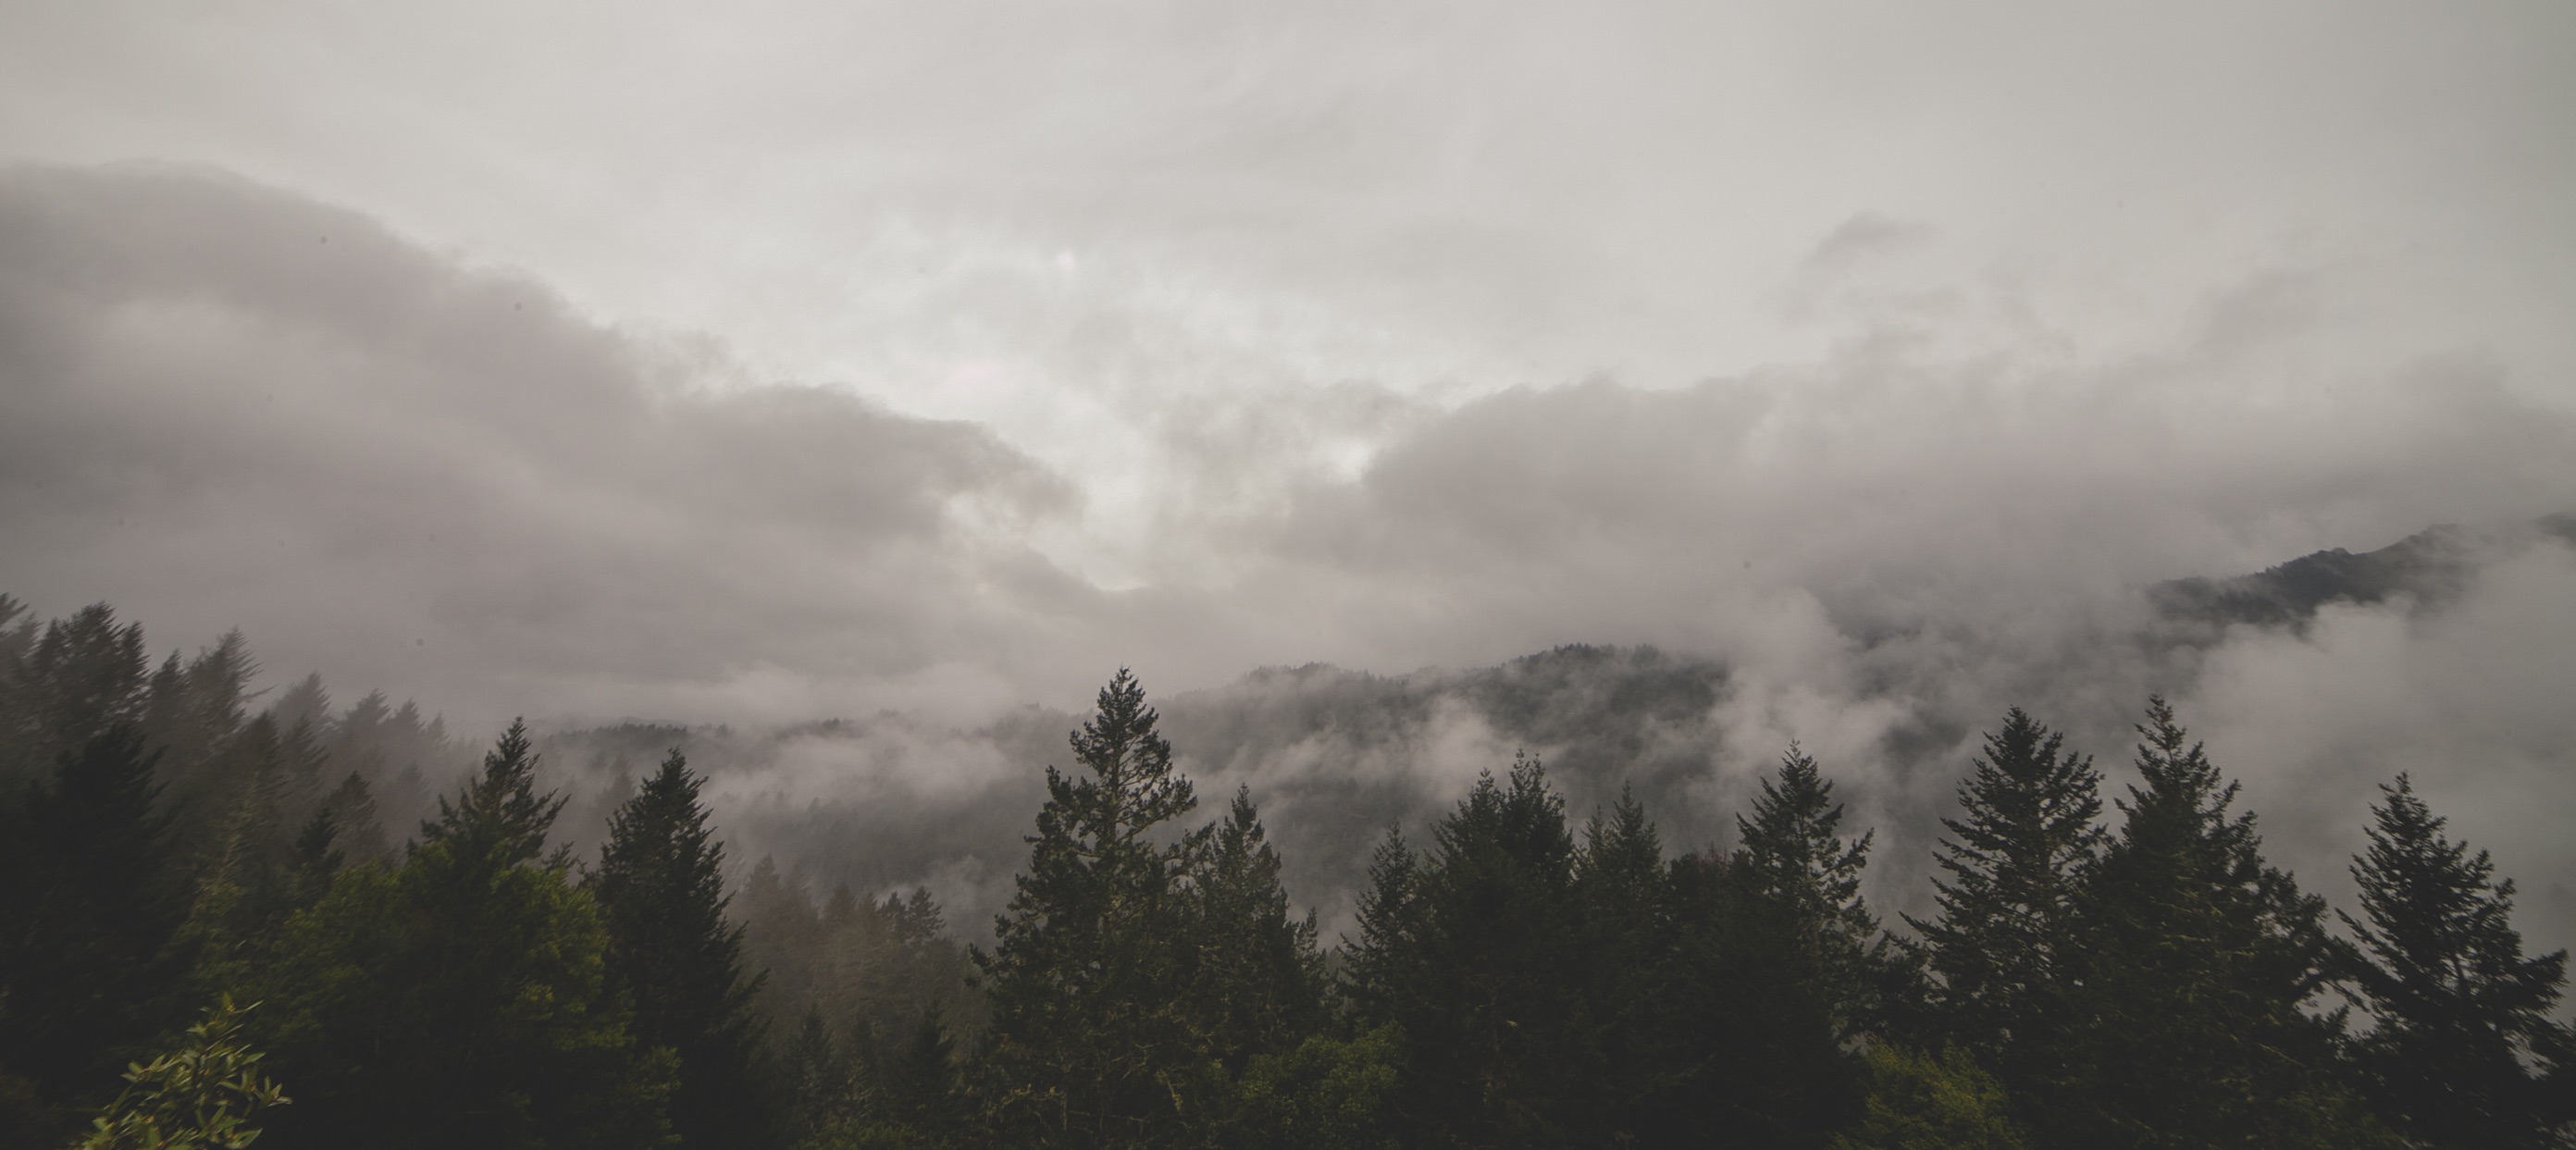
landscape, tree, nature, forest, mountain, cloud, sky, fog, mist, morning, atmosphere, mountain range, weather, meteorological phenomenon, atmospheric phenomenon, mountainous landforms